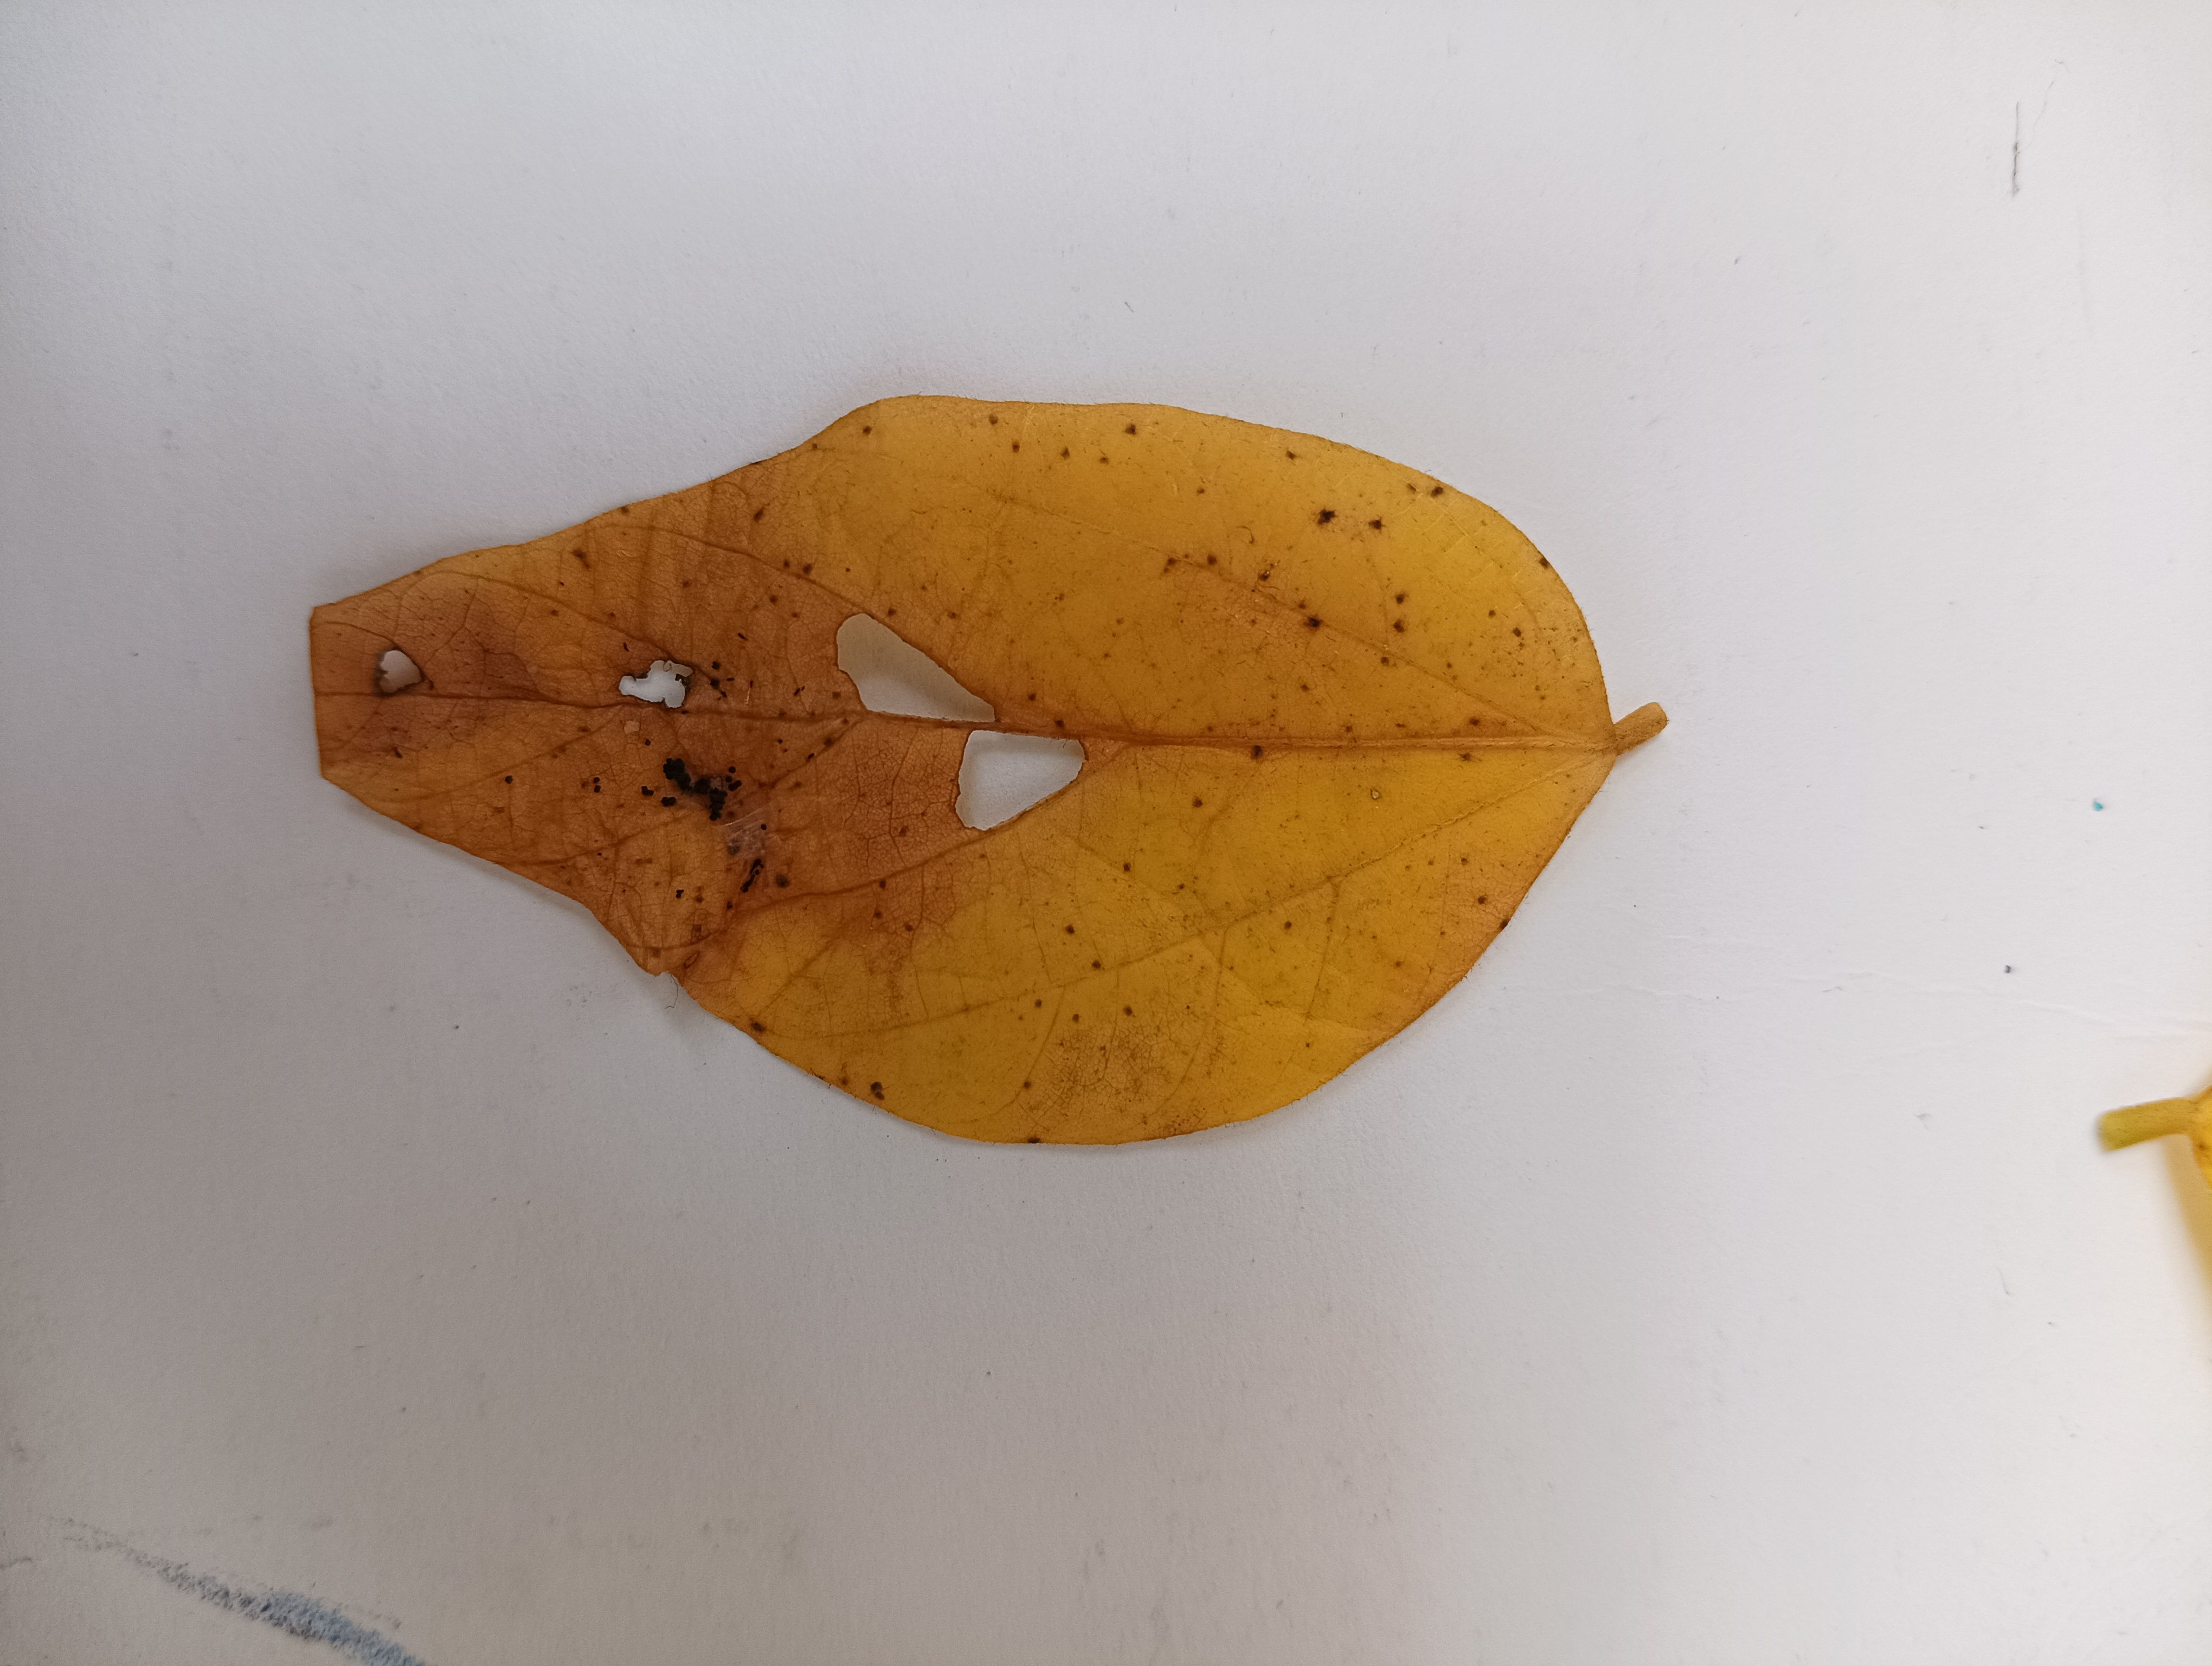
Label: Septoria_Brown_Spot